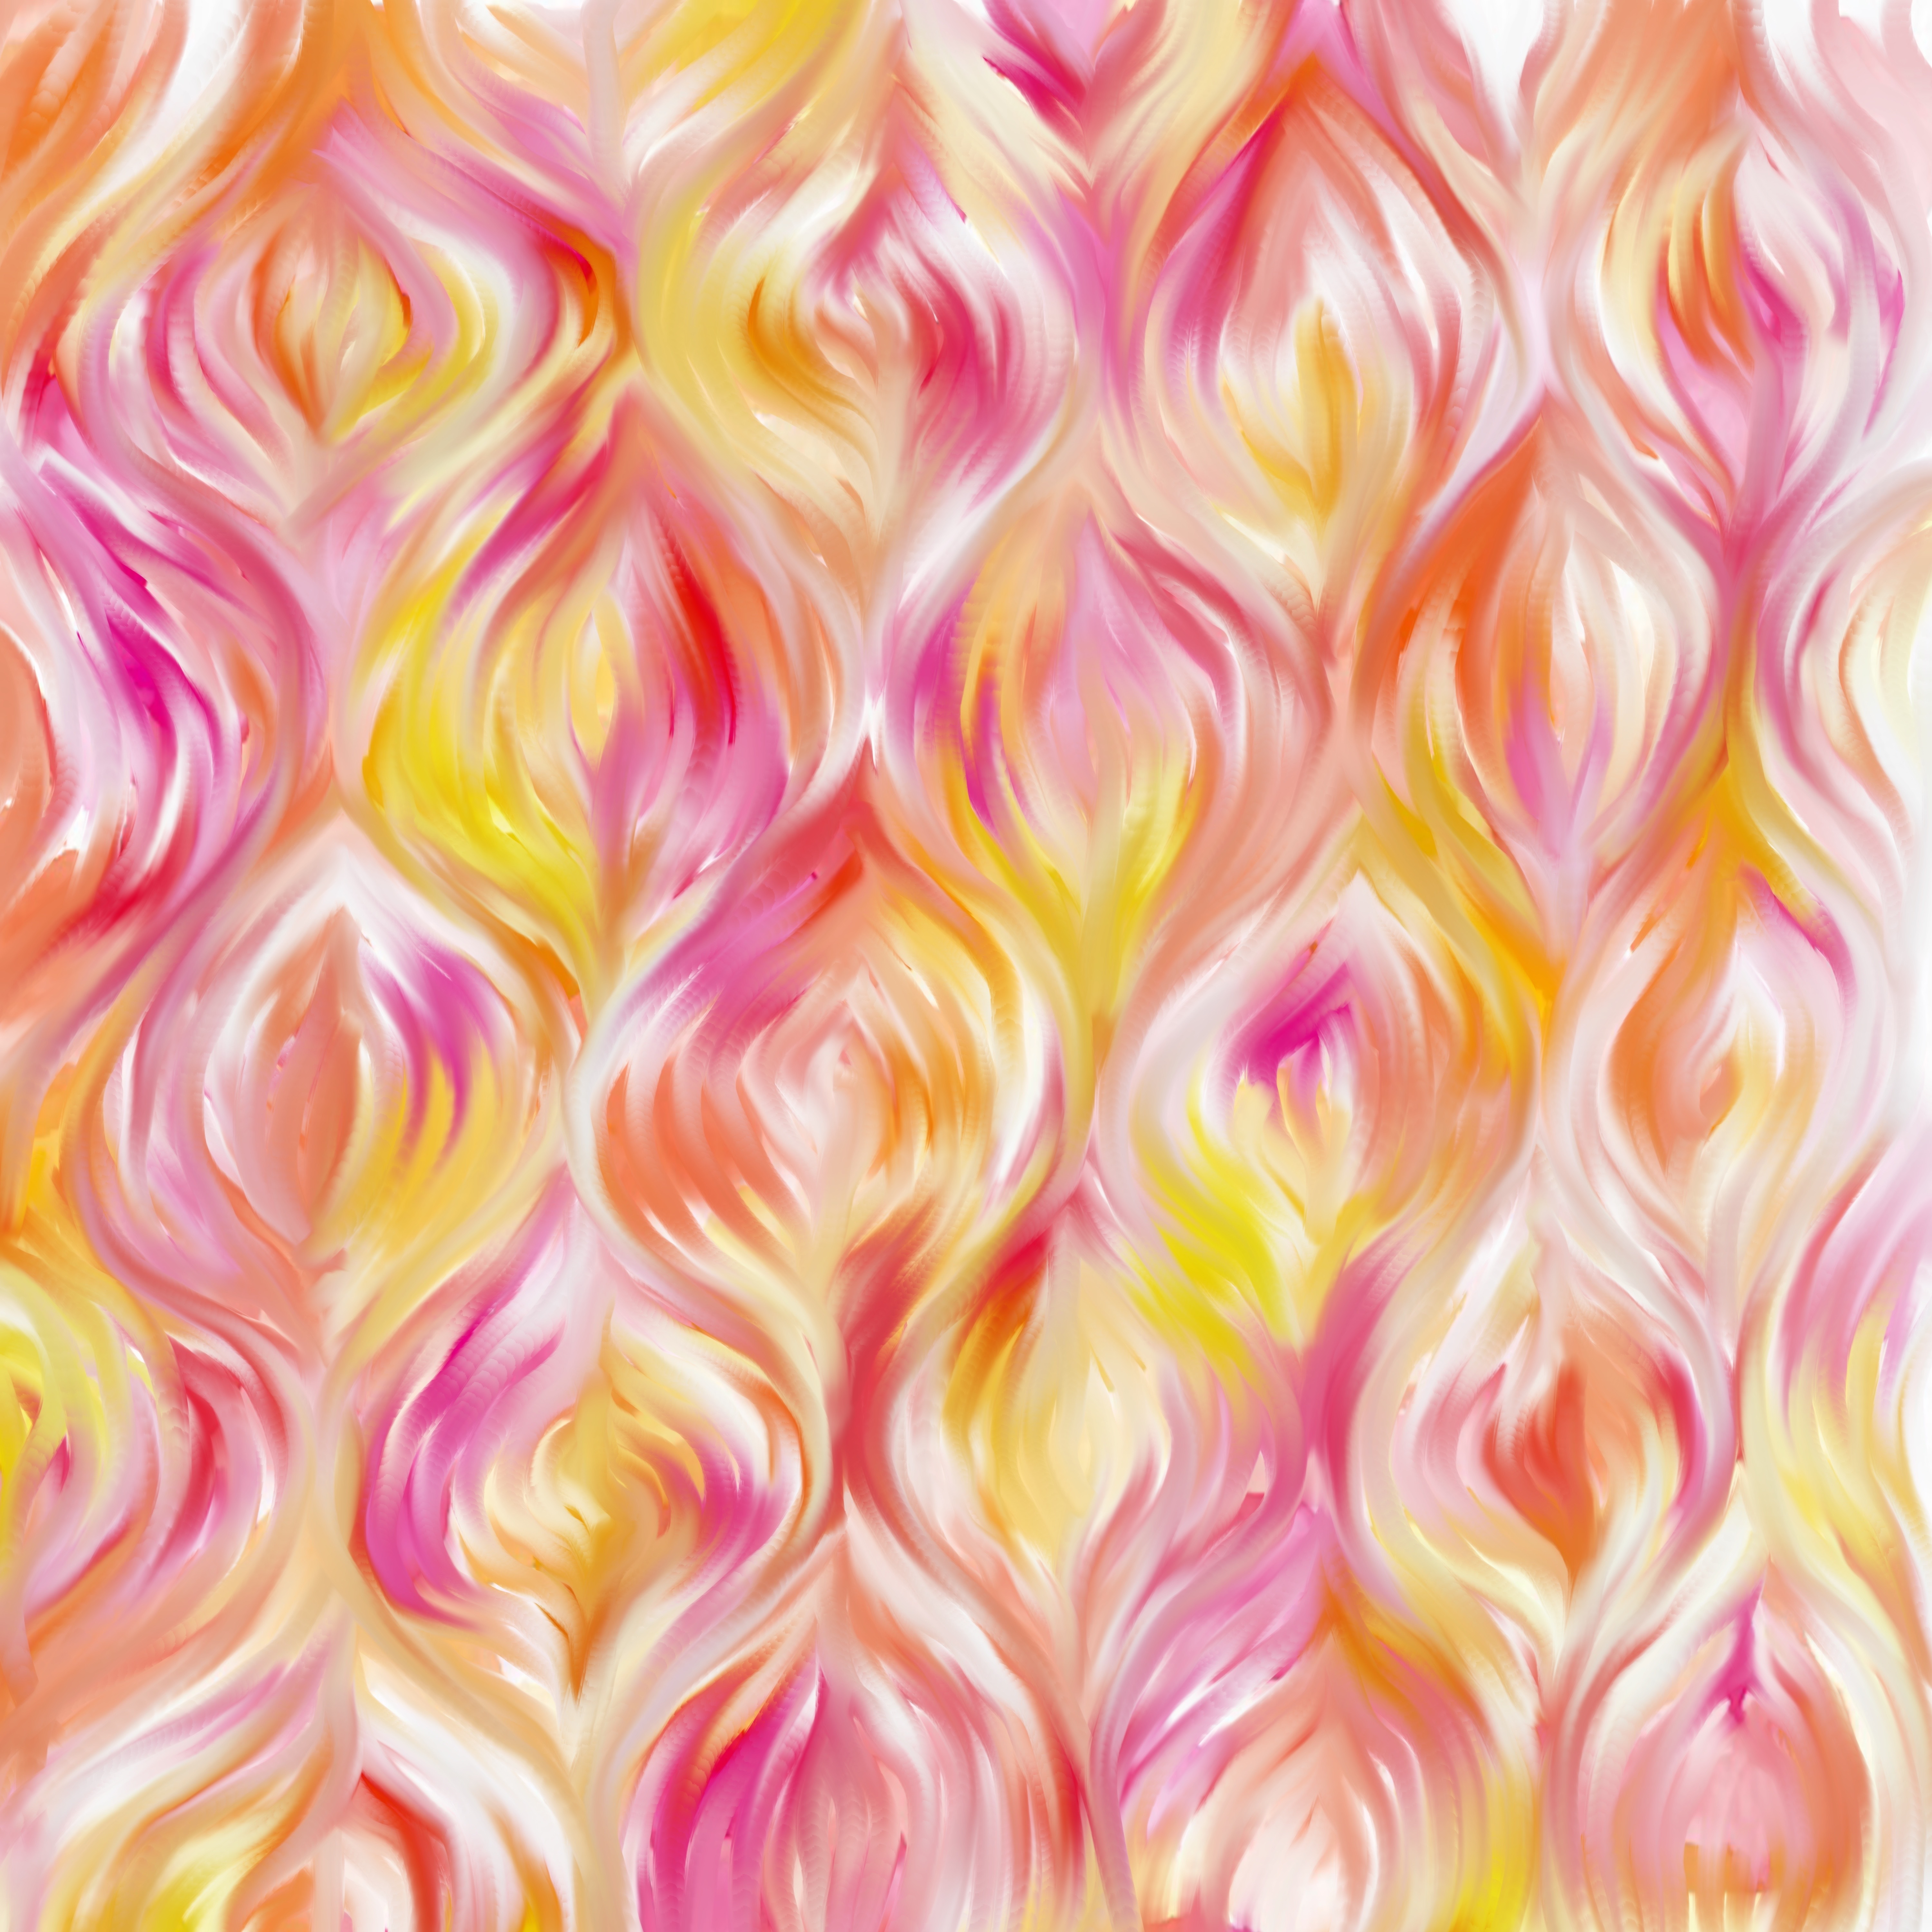
flower, petal, pattern, color, pink, dessert, circle, background, pastel, painted, pretty, magenta